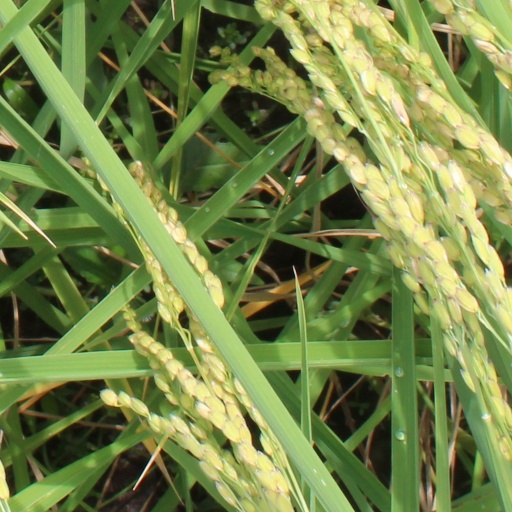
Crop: rice